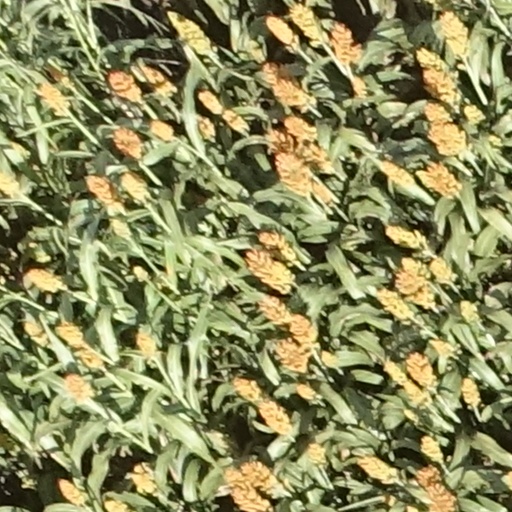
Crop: sorghum